Church of Saint Demetrius, Budapest

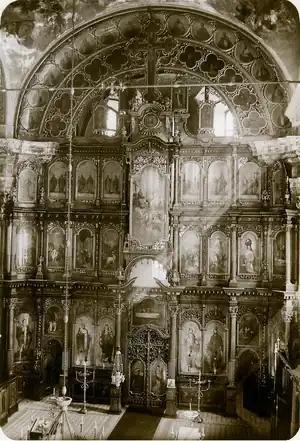
The iconostasis around 1935

The Church of Saint Demetrius was a freestanding, single-nave Baroque church with a single western tower and an apse in the east. The walls were built of mixed stone and bricks. The western facade was divided into three vertical sections by simple lesenes. The slightly projecting central bay had segmental arched windows on three levels, the largest one on the first level was topped by a curved Baroque pediment with shell design. The side bays originally had four openings which were later replaced with false windows (these were also removed during the Neo-Baroque remodelling). The heavy cornice was supported by large projecting modillions. The western entrance was protected by an aedicular porch with two Ionic columns and a triangular pediment. The lower level of the tower was flanked by voluted gables with crosses, while the belfry on the upper level had four arched windows on each side with arched pediments and balconets. The corners were emphasized by Corinthian pilasters. The Rococo copper spire was decorated with flaming urns, rocaille ornaments and a lantern. Four turret clocks were set into the arched cornice of the tower.